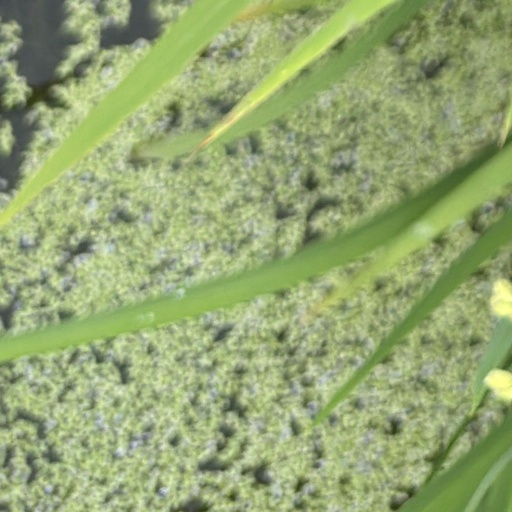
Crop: rice